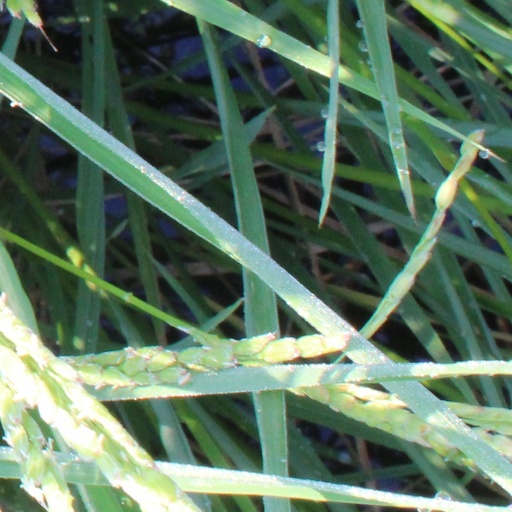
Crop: rice